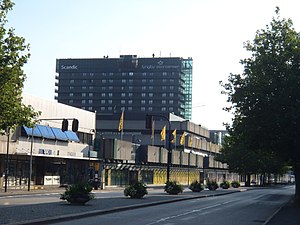
TDC / Historie / TDC ser dagens lys
TDC-butik ved Lyngby Storcenter på Klampenborgvej.
Lyngby Storcenter set fra Klampenborgvej. TDC og Tiger butikkerne og Scandic hotel ses også.
TDC A/S eller TDC Group er en dansk telekommunikationsvirksomhed med rødder tilbage til 1879. I dag er TDC Danmarks største teleselskab med ca. 8,9 millioner kundeforhold inden for telefoni, bredbånd og tv. Hovedkvarteret er beliggende på Teglholmsgade i Københavns Sydhavn. Selvom det primære forretningsfokus er på det danske hjemmemarked, er TDC også repræsenteret som markedsudfordrer i Norge, Sverige og Finland ved forretningsenheden TDC Nordic.